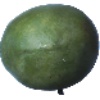
Label: Mango 1